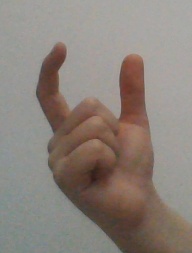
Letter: nun